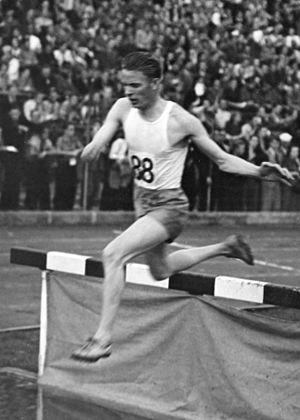
Lars Axel Larsson est un athlète suédois, spécialiste du 3 000 m steeple.